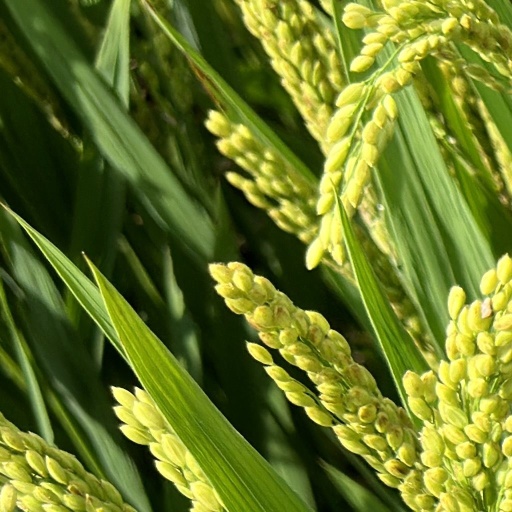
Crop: rice